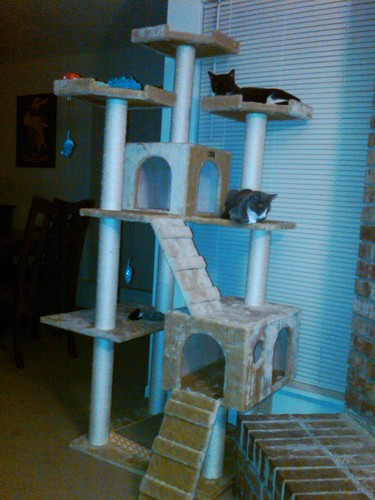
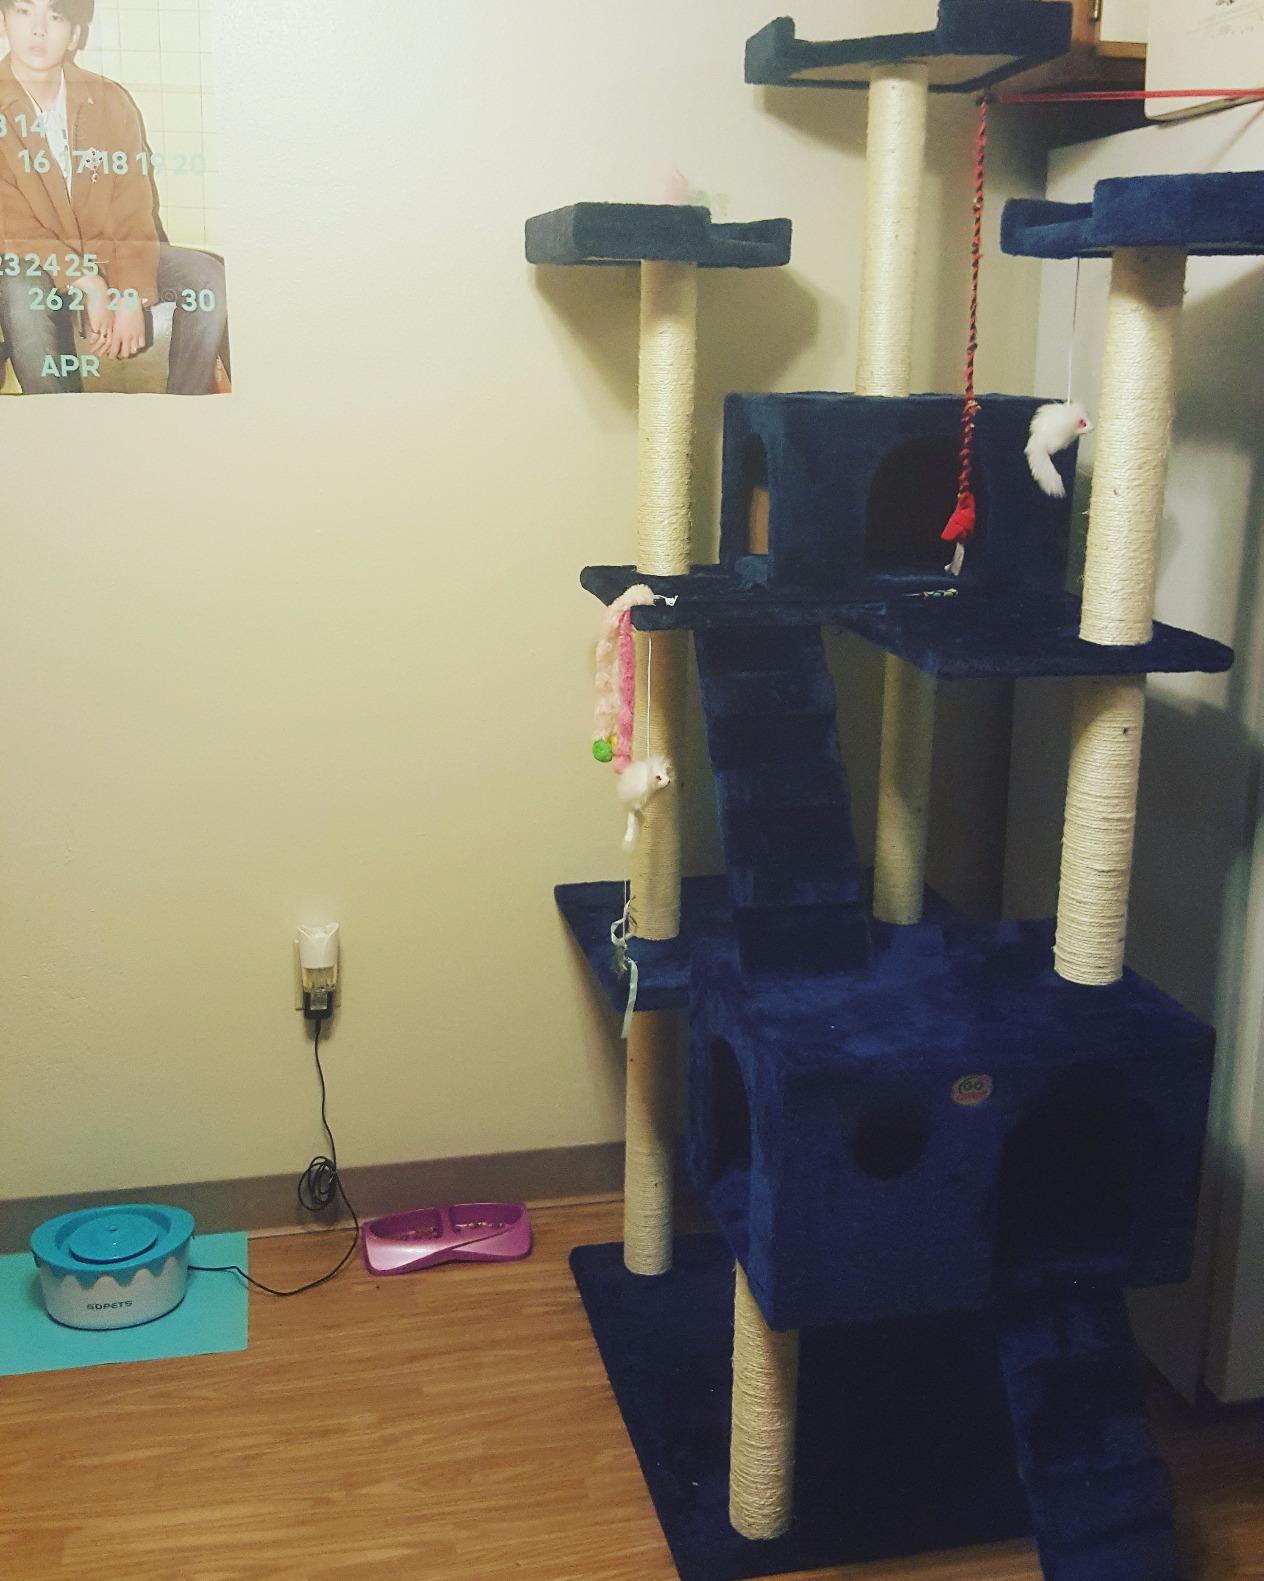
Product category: items_cat tree
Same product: no